Pennsylvania Route 944

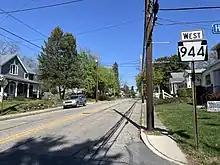
PA 944 westbound in Enola

PA 944 begins at an intersection with PA 233 in Lower Mifflin Township, heading northeast on two-lane undivided Enola Road. The road heads through agricultural areas with some woods a short distance to the south of Blue Mountain, turning east and entering Upper Frankford Township. The route heads through more rural areas before coming to the residential community of Bloserville, where it turns north before curving back to the east. The road passes more farms before heading into Lower Frankford Township and running through a mix of woods and fields. Entering more agricultural areas, PA 944 curves northeast before heading east into North Middleton Township and intersecting PA 74. From this junction, the route continues east, heading through forests before passing more farms as it enters Middlesex Township. In this area, PA 944 comes to a junction with PA 34, at which point the route turns northeast to form a concurrency with that route on Spring Road, passing through the community of Carlisle Springs.